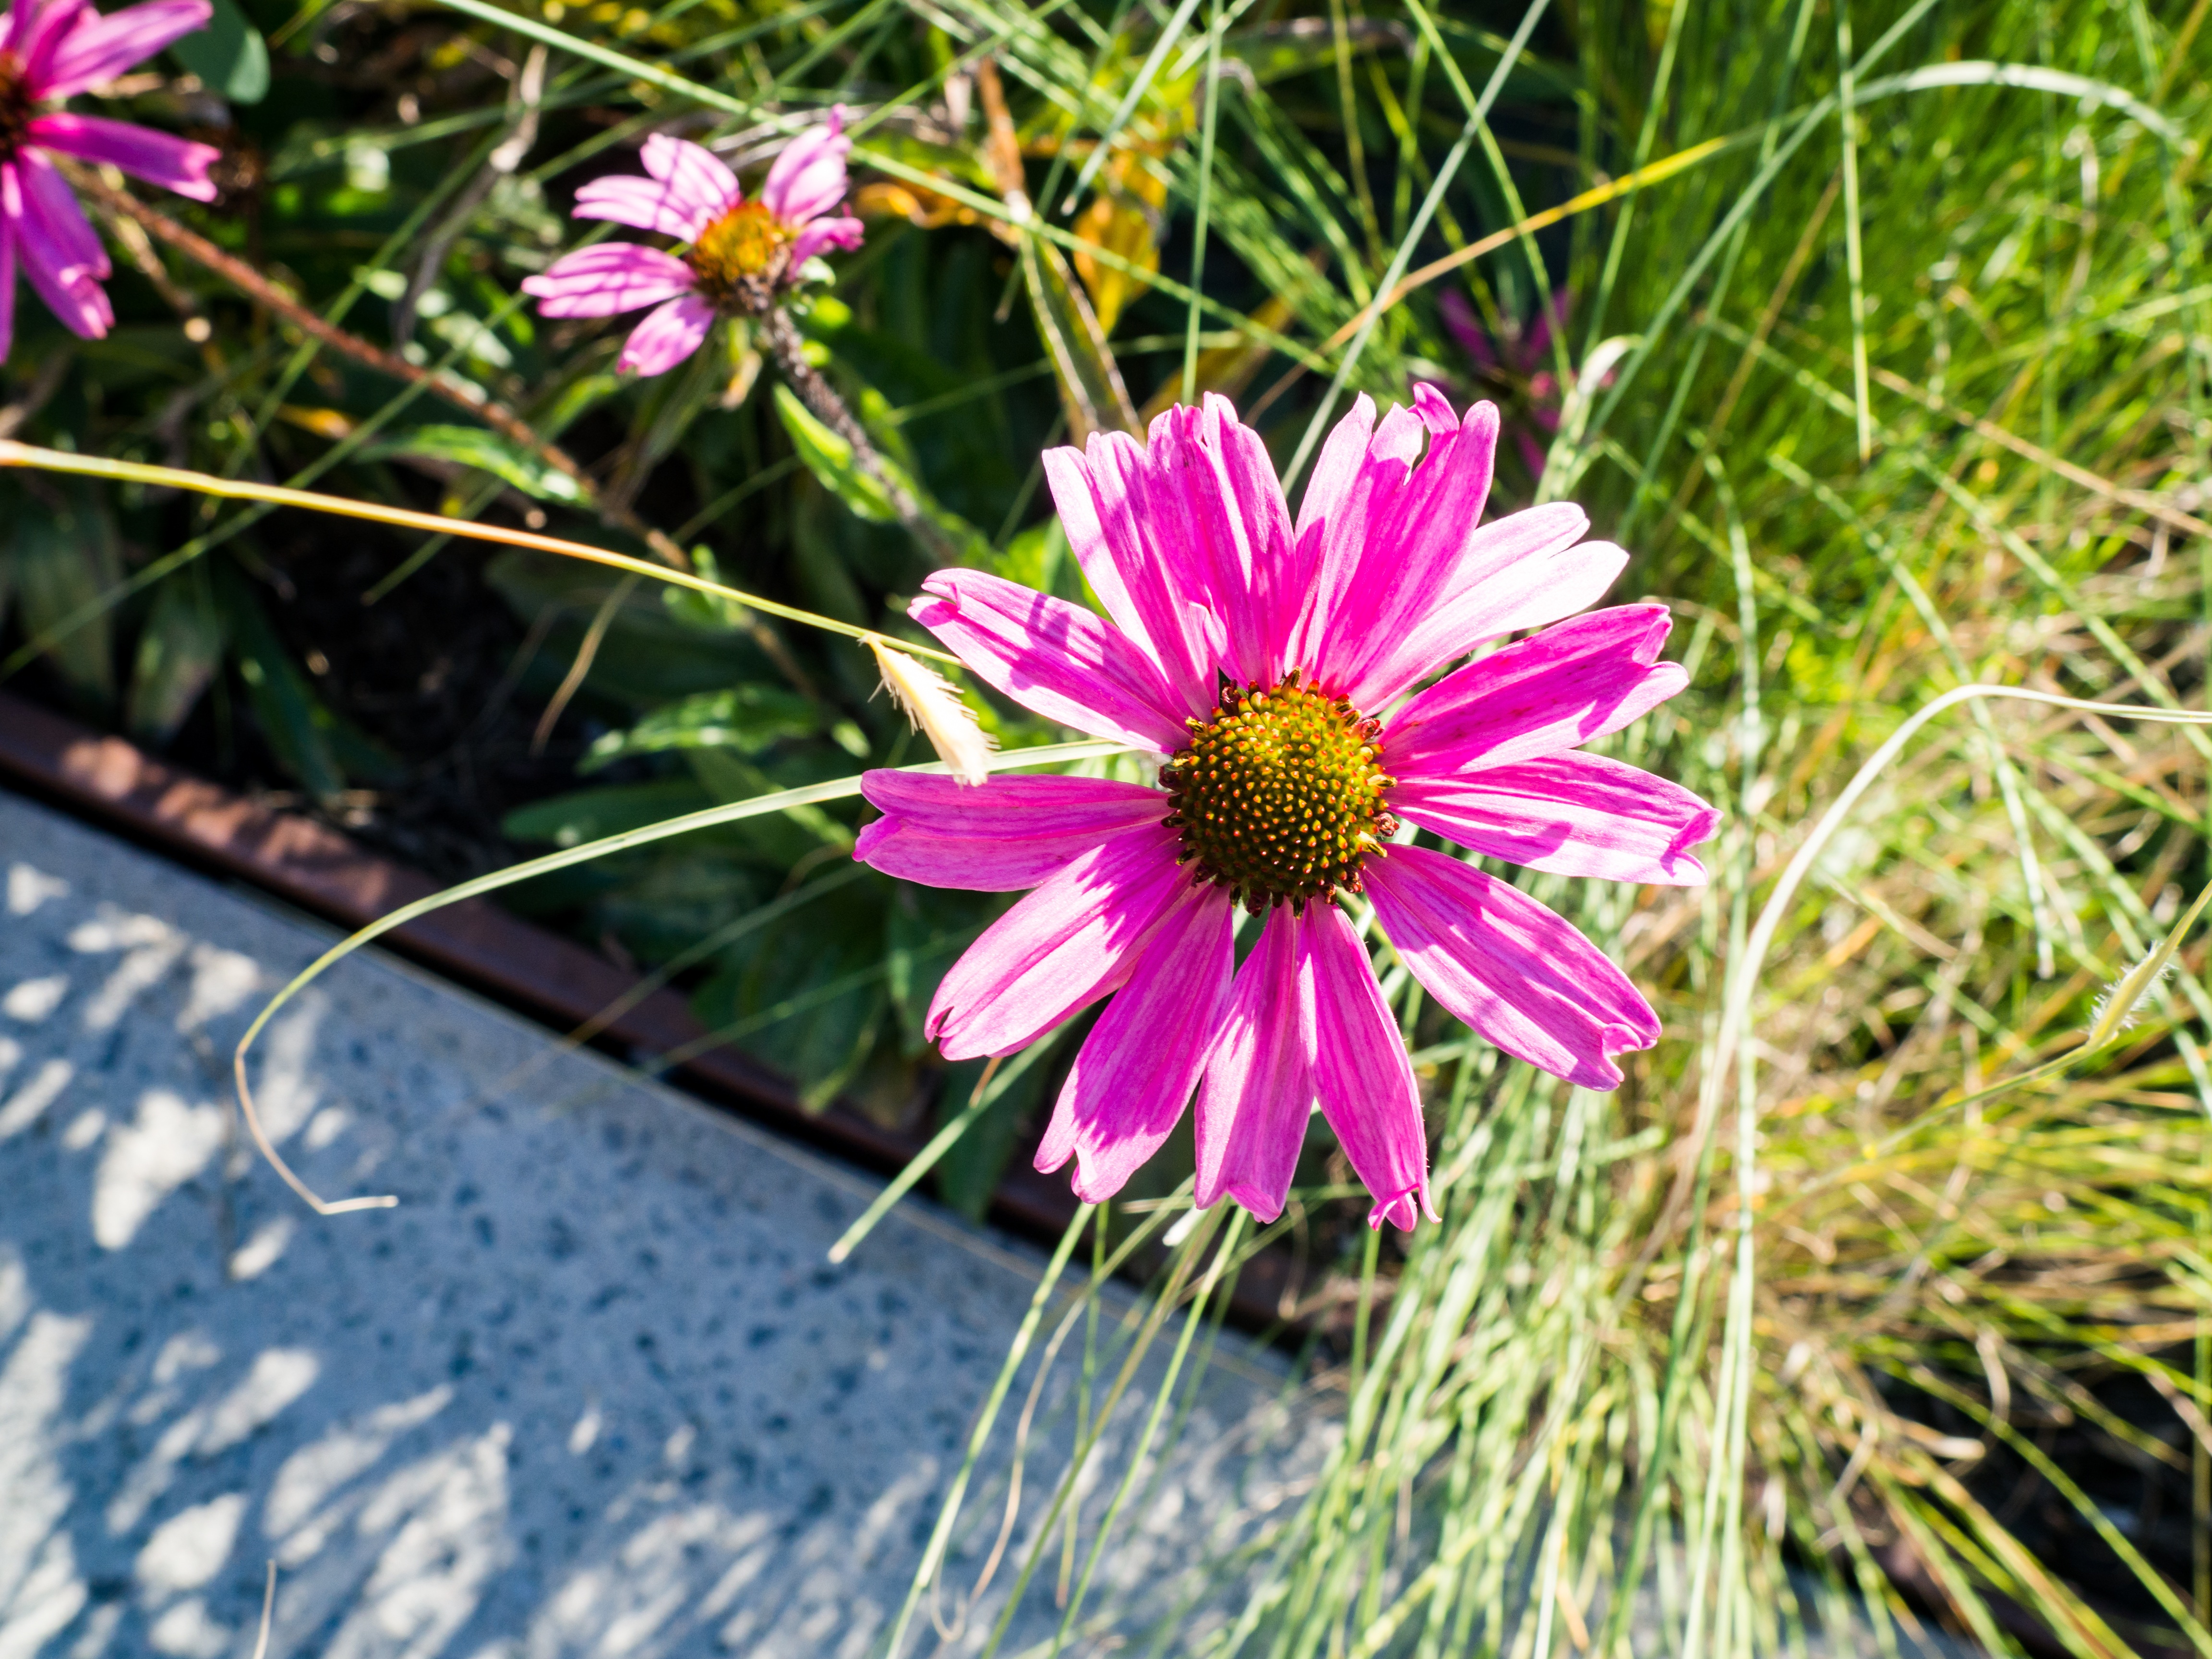
flower, nature, flora, plant, botany, grass, land plant, petal, daisy, daisy family, flowering plant, macro photography, meadow, wildflower, floristry, annual plant, blossom